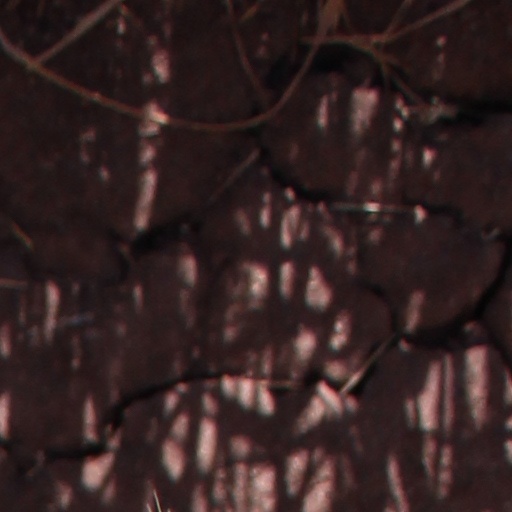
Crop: wheat